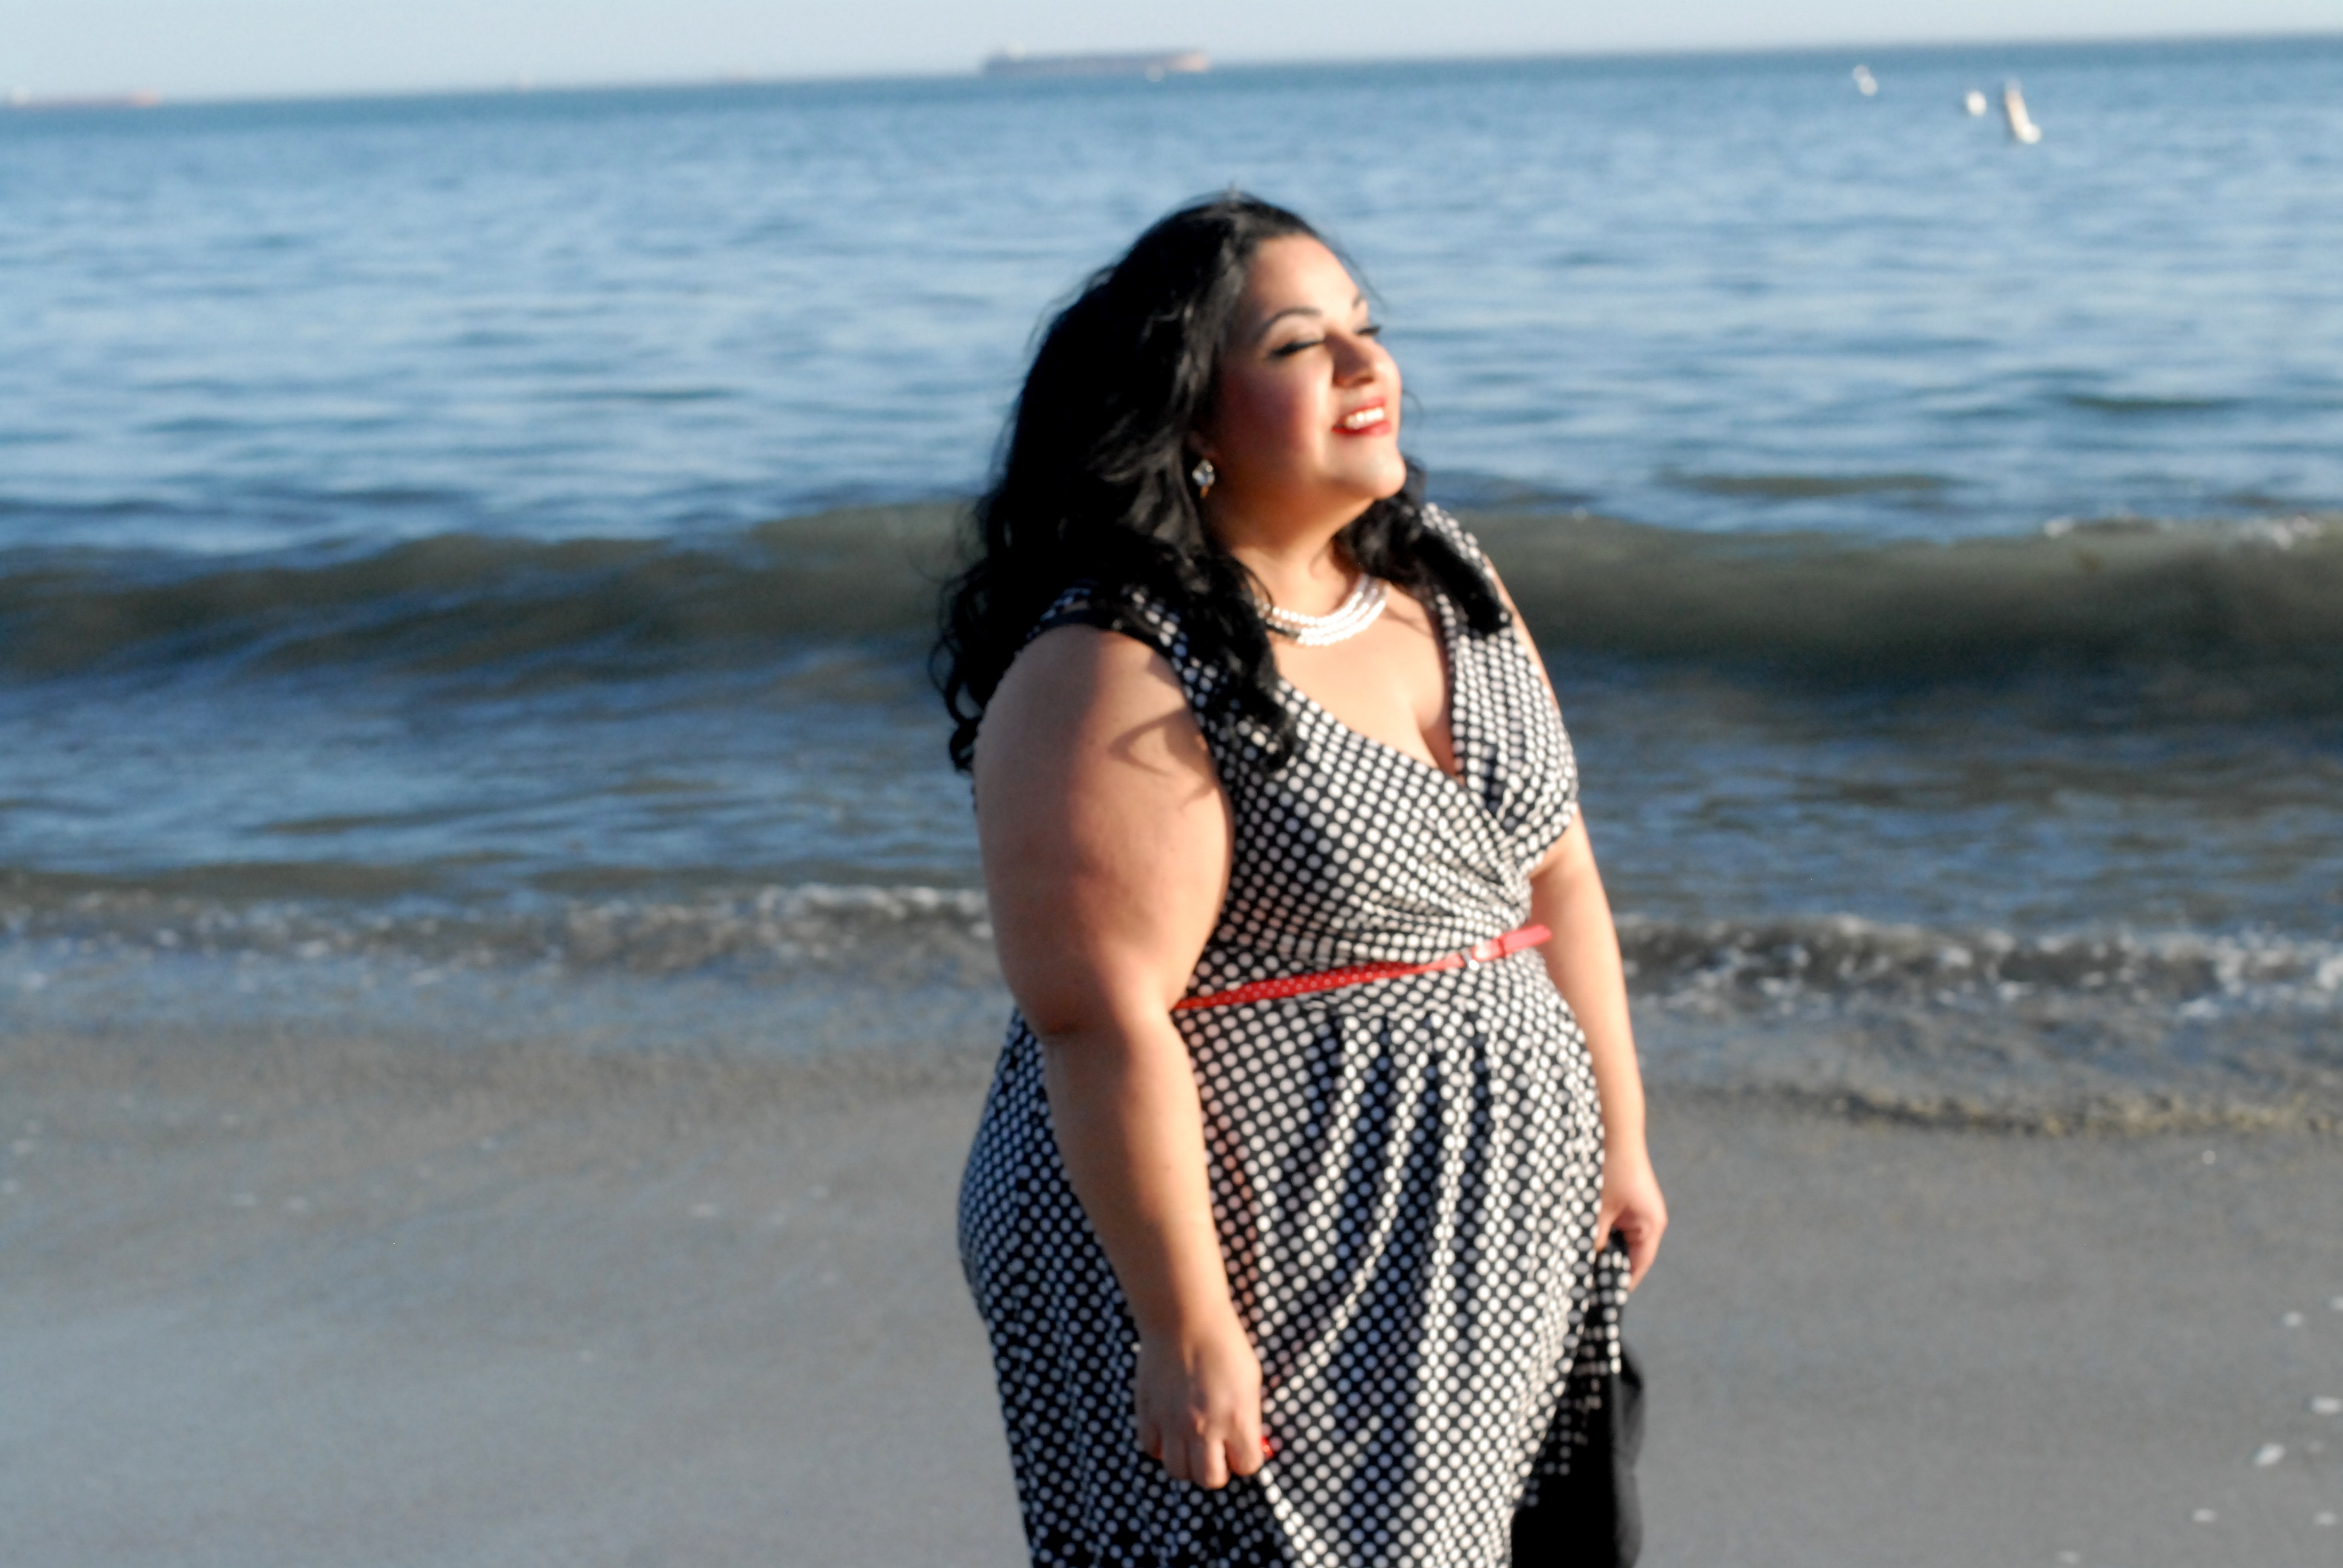
beach, sea, person, girl, woman, vacation, leg, model, fashion, clothing, human body, dress, photograph, beauty, abdomen, photo shoot, portrait photography, human positions